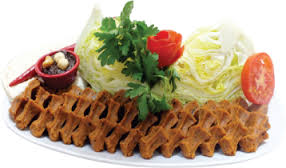
Yemek: cig_kofte